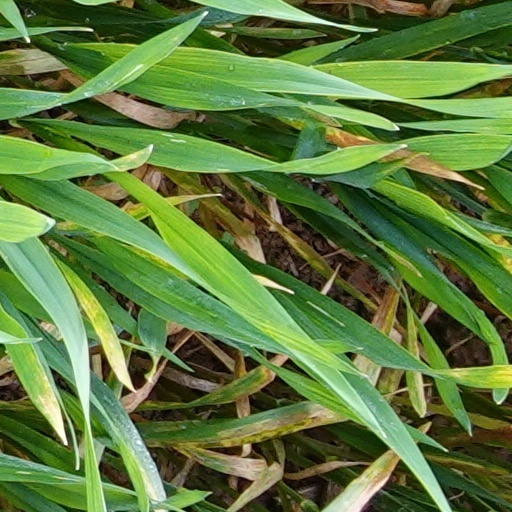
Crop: wheat